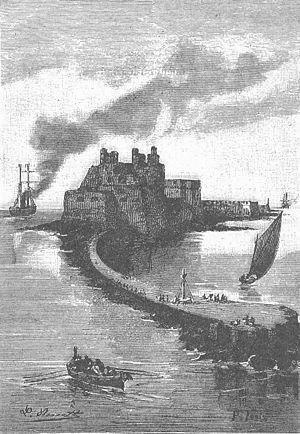
Jules Verne: ""Mathias Sandorf"" (1885), dessins par Léon Benett. Orginal description from the book: Français